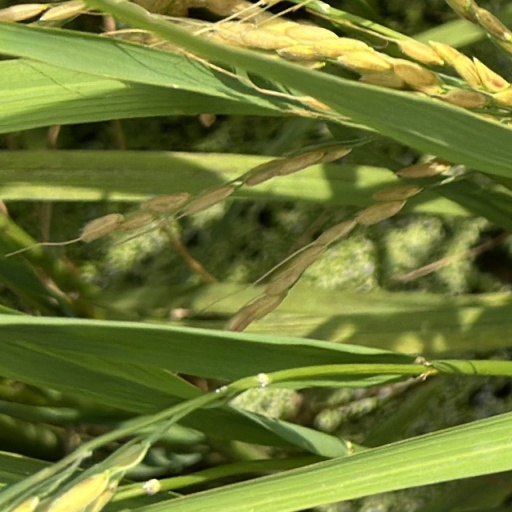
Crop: rice